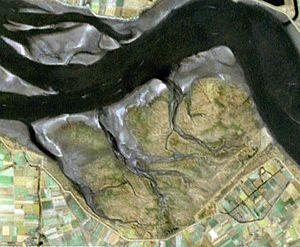
Saeftinghe était une localité de la Flandre zélandaise voisine de Nieuw-Namen, dans l'actuelle commune de Hulst. Actuellement, c'est un marais saumâtre et une réserve naturelle connue sous le nom de Pays inondé de Saeftinghe.